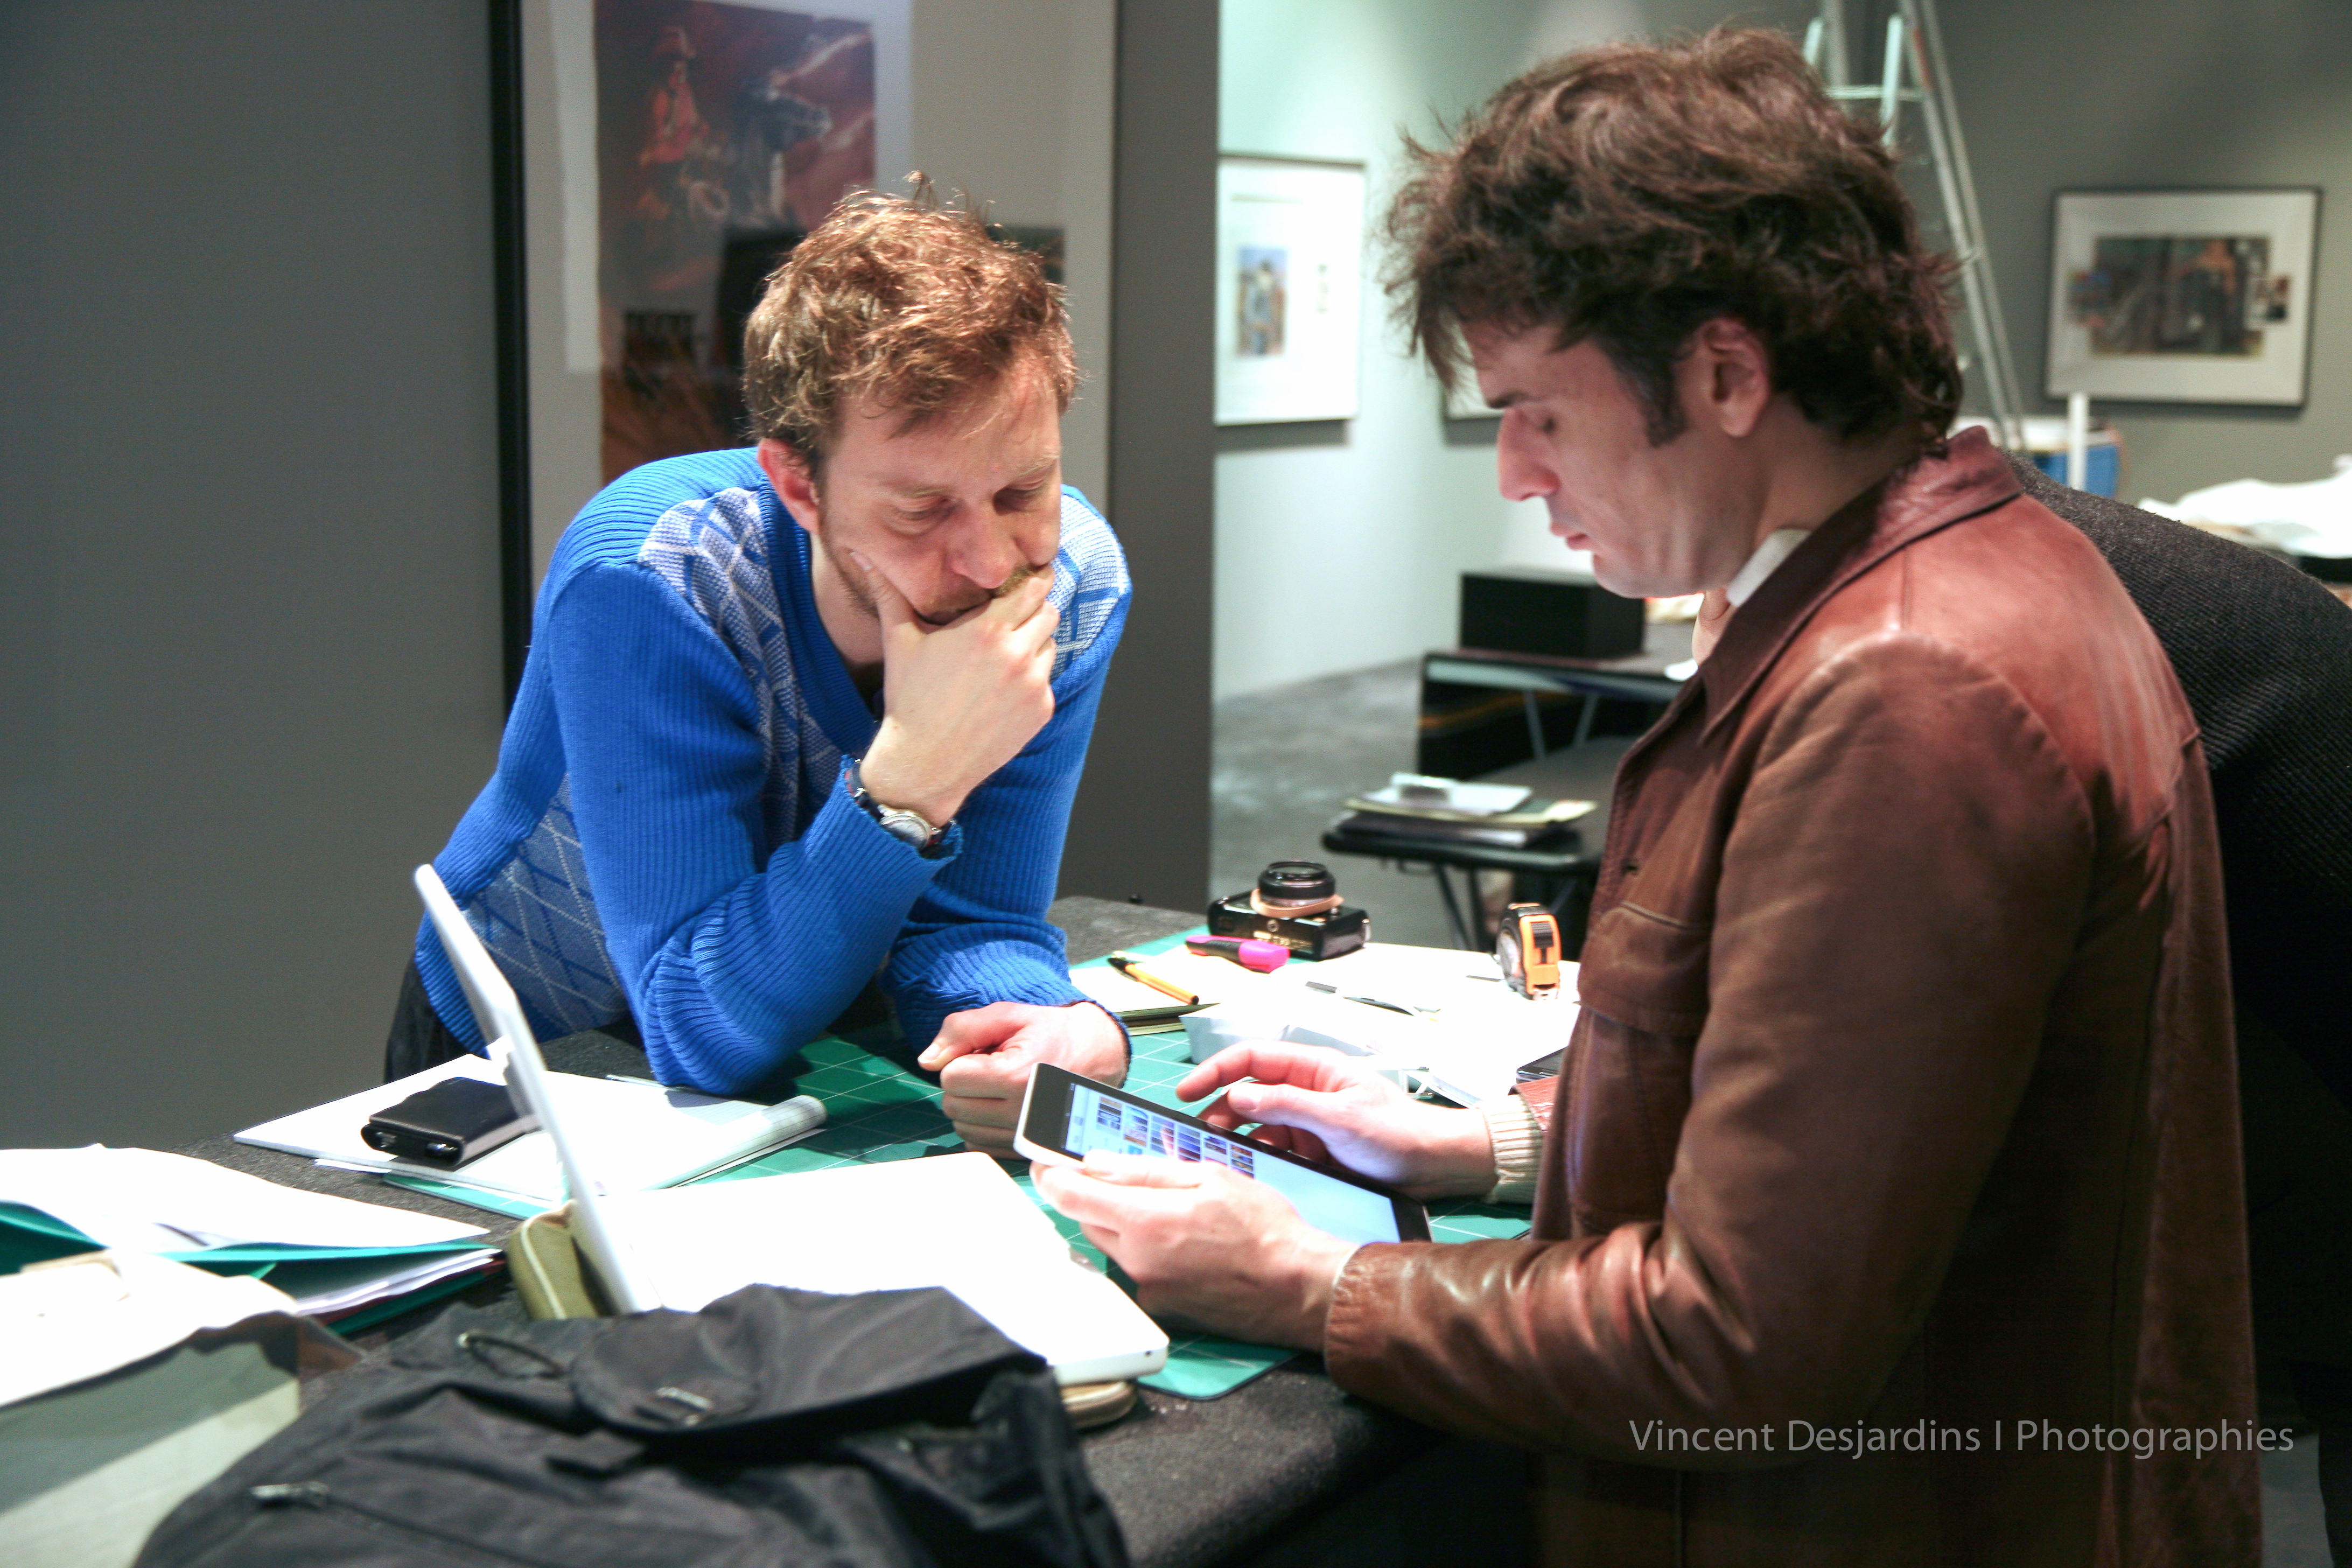
technology, paris, communication, conversation, fun, exposition, design, bnf, exhibition, richardprince, biblioth quenationaledefrance